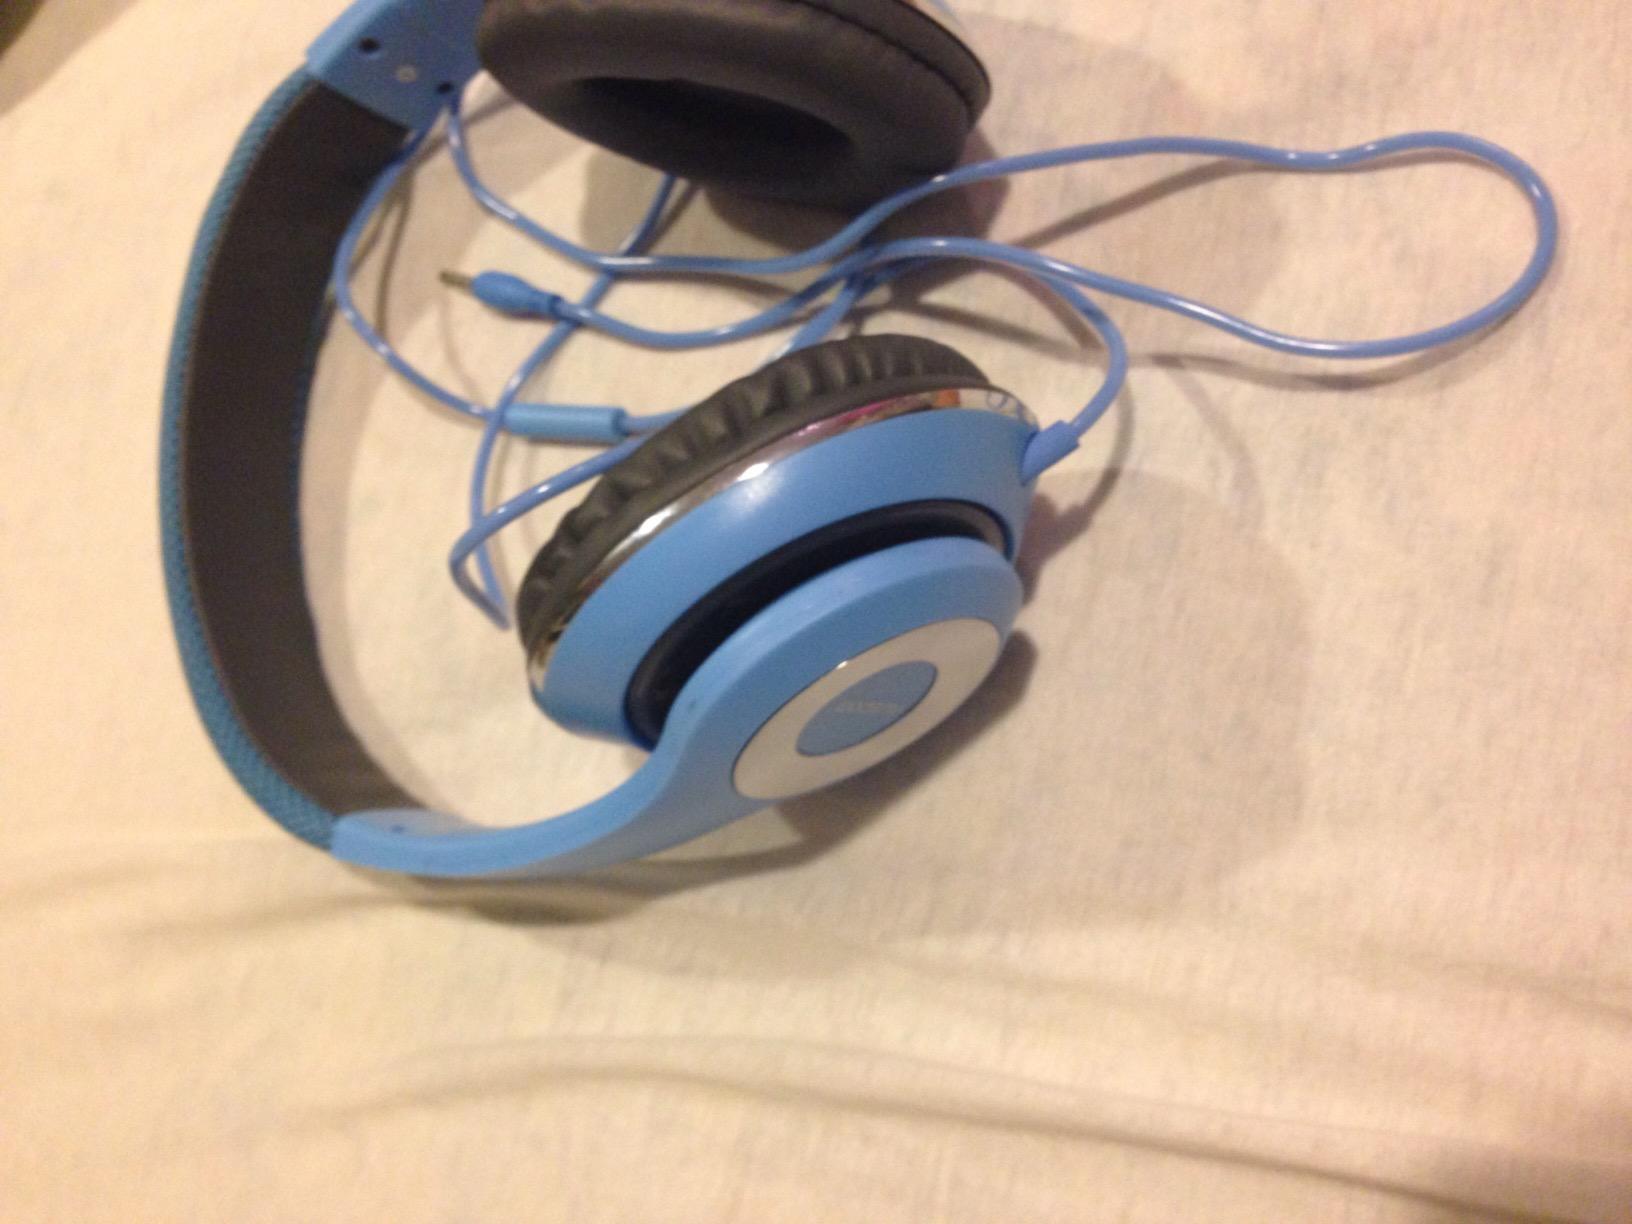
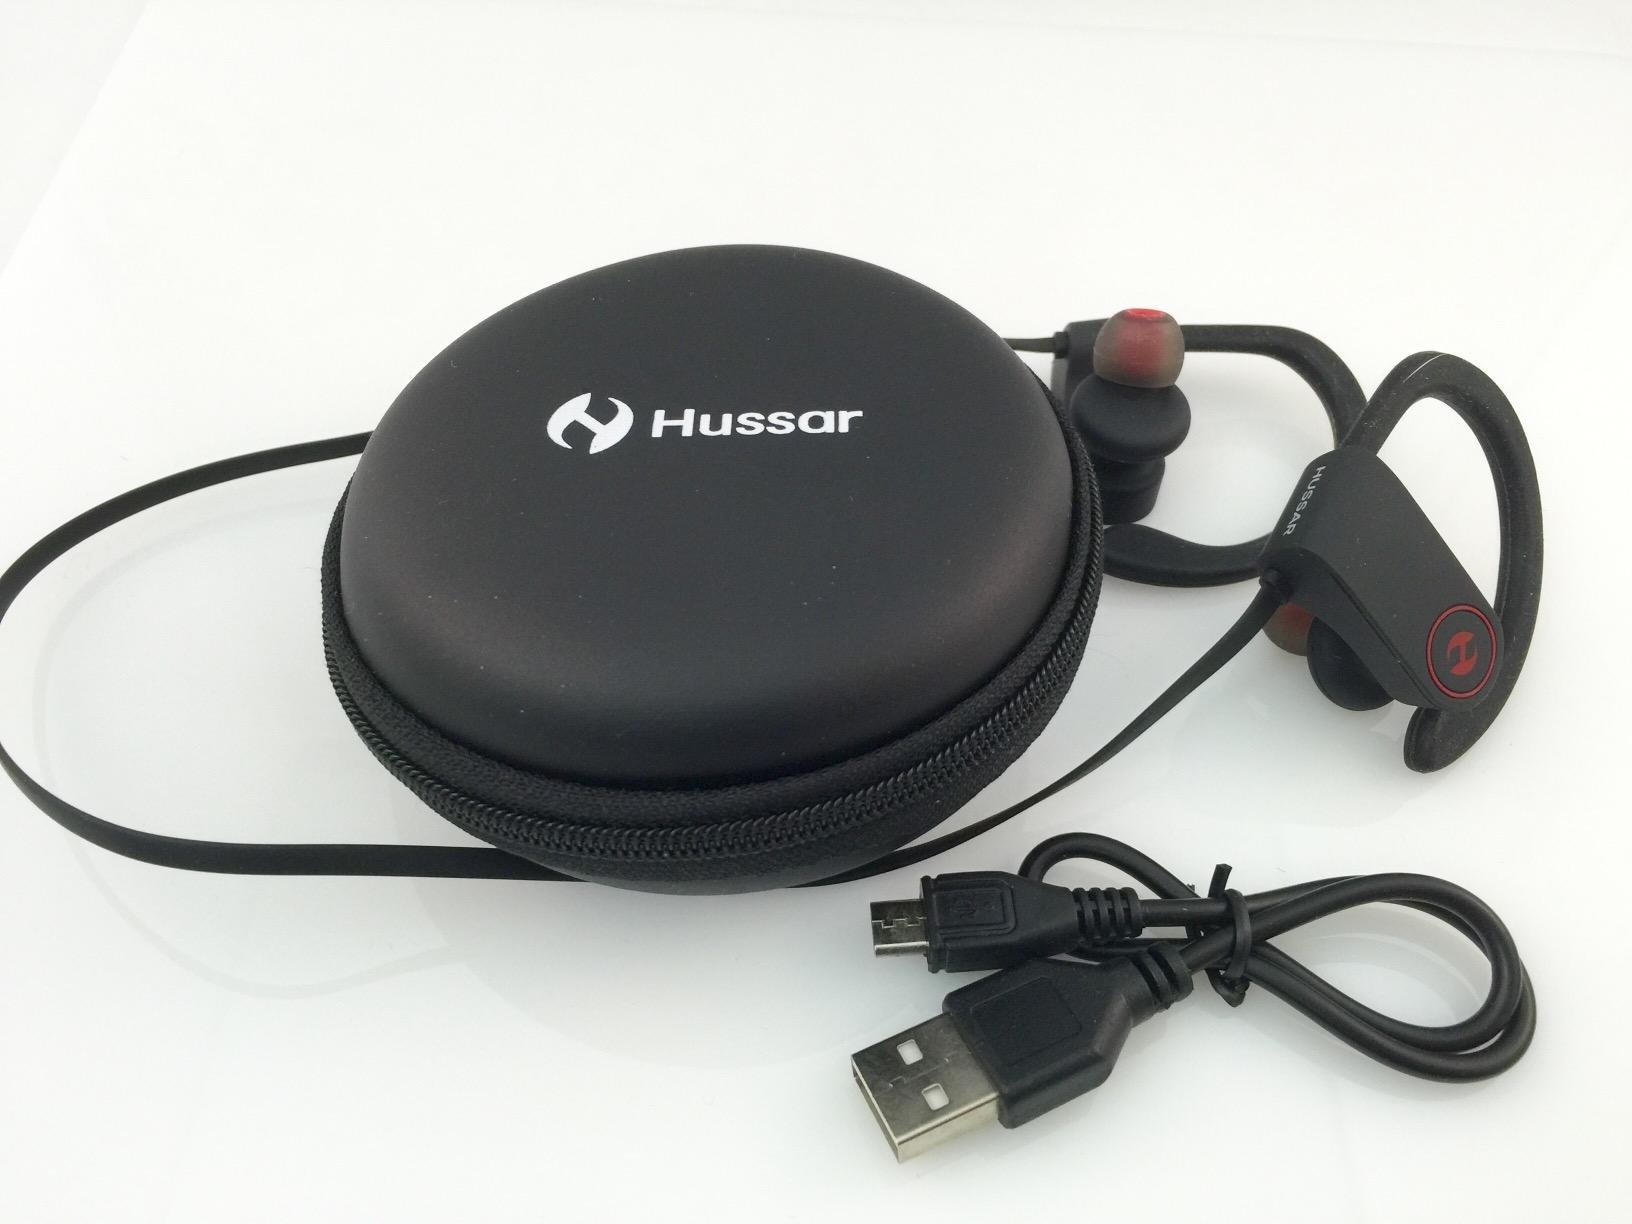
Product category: headphones
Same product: no